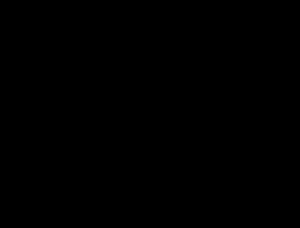
Une diphtongue est un type de voyelle dont le point d'articulation et le timbre varient lors de son émission entre une position de départ et une position d'arrivée.